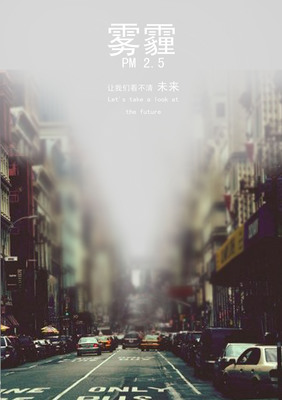
Weather: foggy or hazy